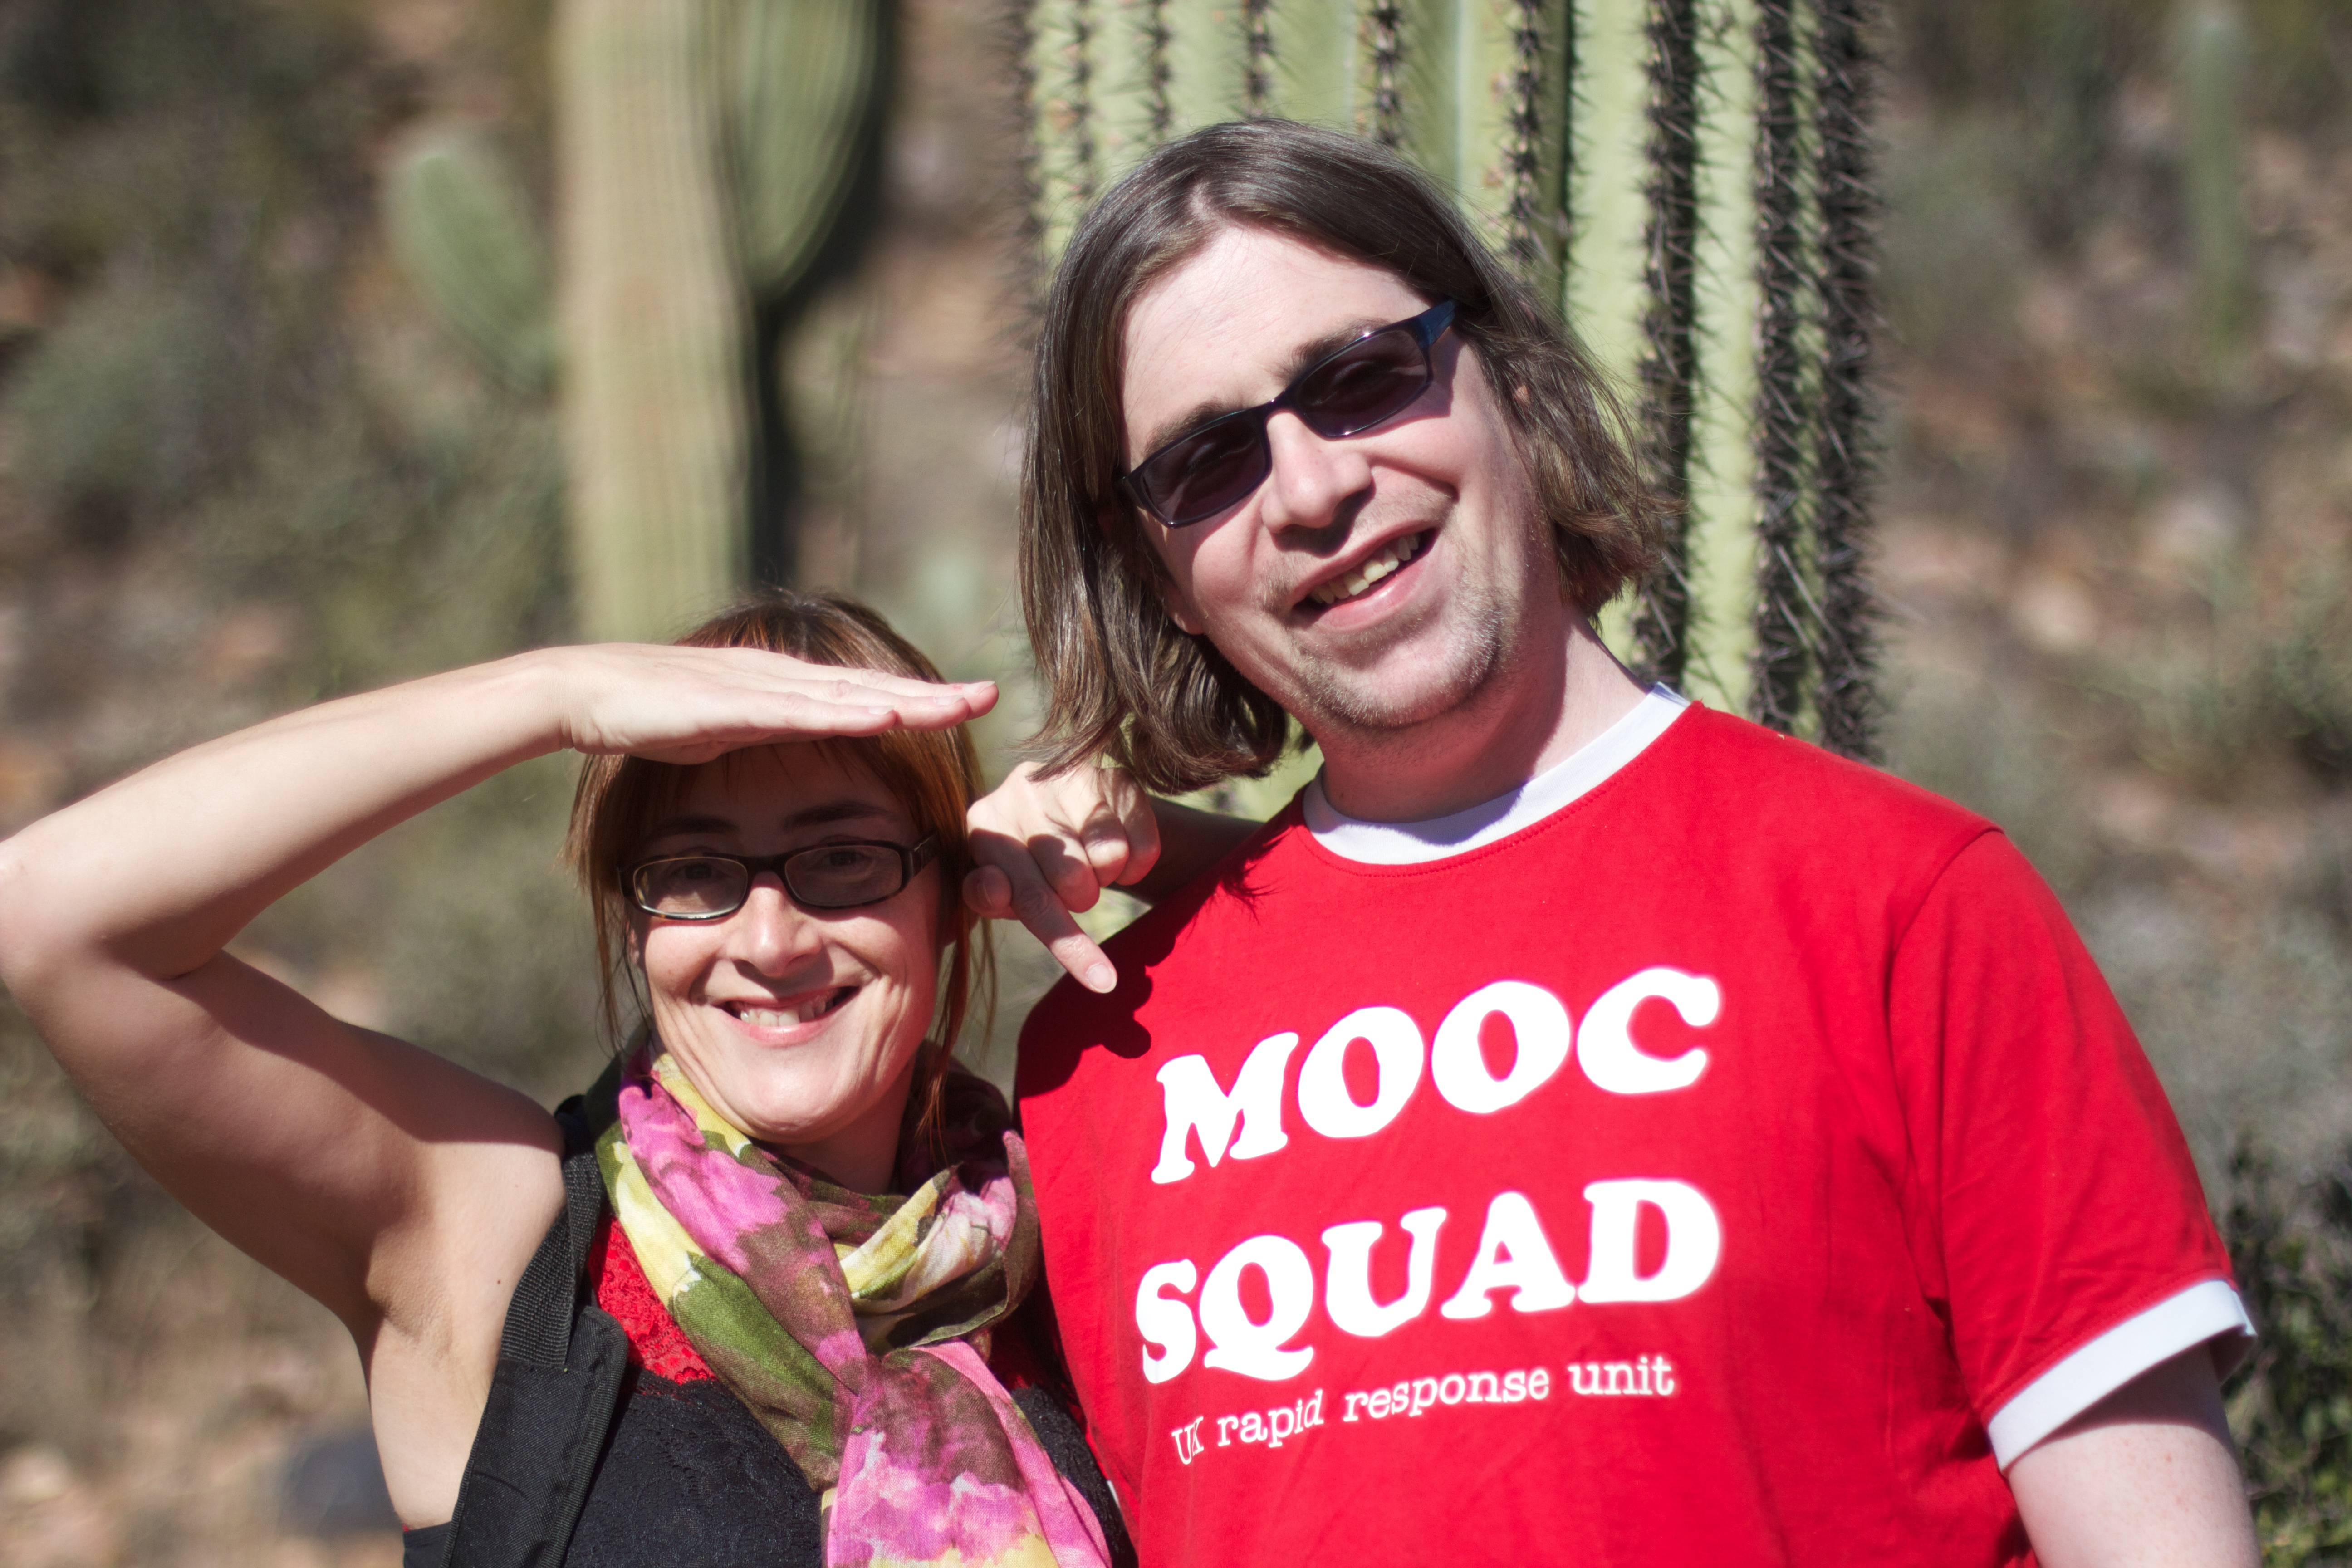
person, people, family, cool image, social group